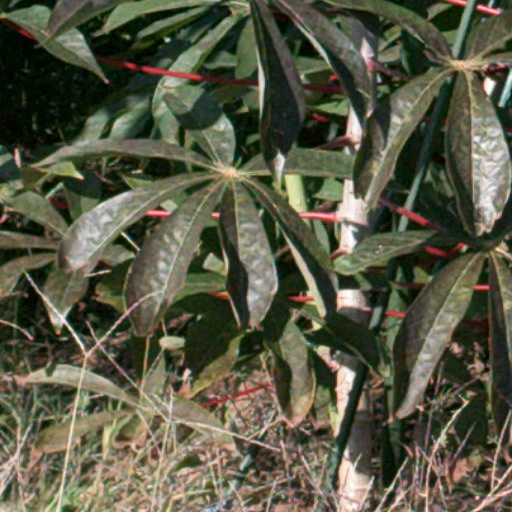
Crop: cassava